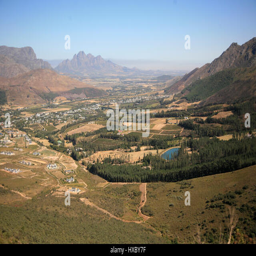
an elevated view shows in the wine producing area